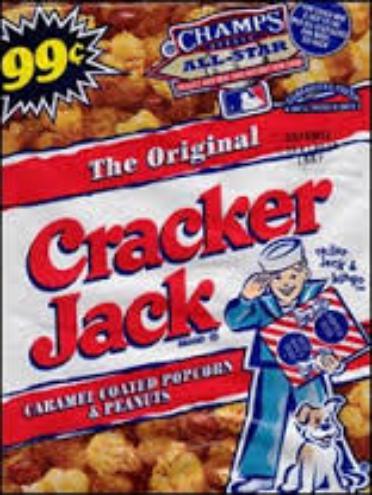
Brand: Cracker Jack
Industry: Food